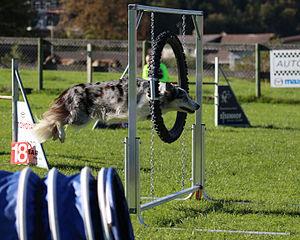
On appelle croisé ou bâtard, un chien domestique qui n'est conforme à aucun standard établi par un club de race canine. Il peut être issu d'une reproduction involontaire comme c'est le cas de nombreux chiens de compagnie, ou d'un croisement délibéré dans le but de combiner les caractéristiques des deux parents. Les croisements volontaires sont courants dans le milieu des chiens d'attelage et de course mais également pour la création de designer dogs. Réputé rustique, le chien croisé bénéficie de l'effet d'hétérosis.